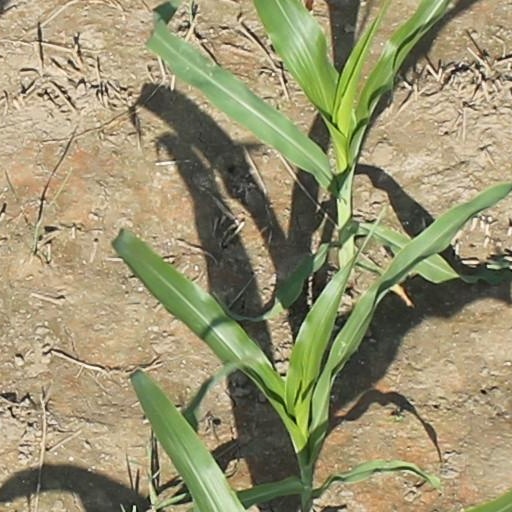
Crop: maize; corn